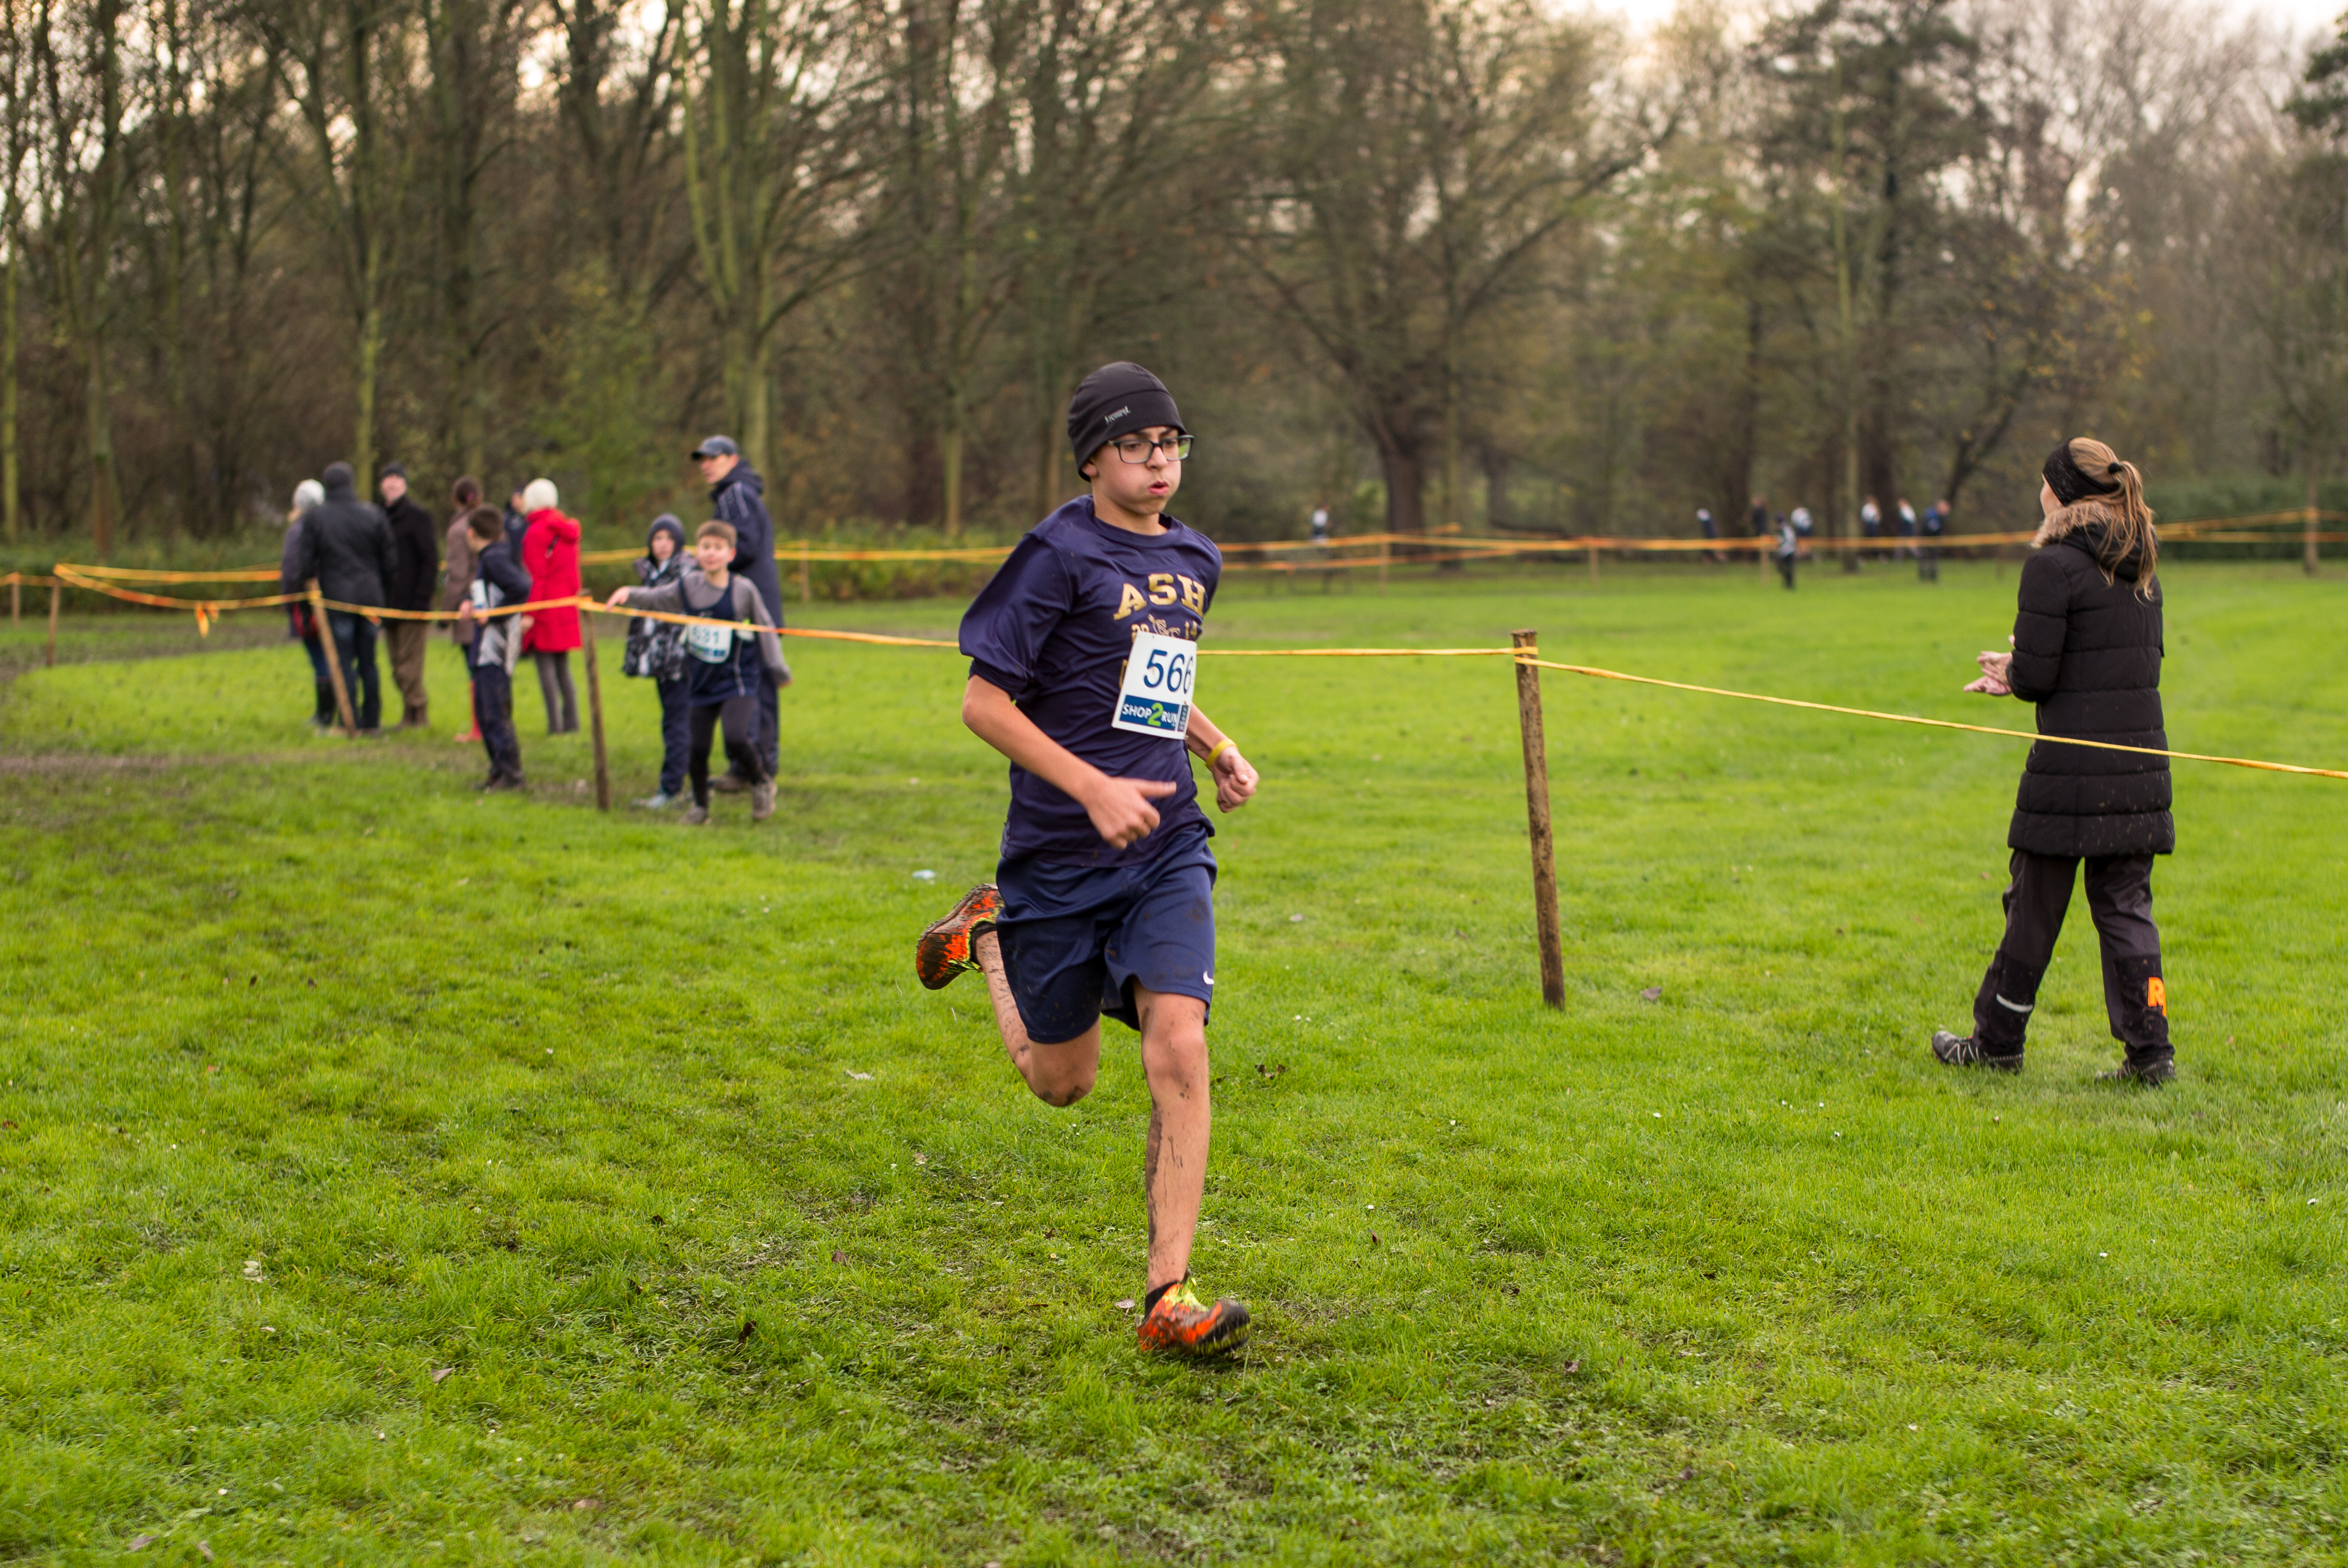
person, running, race, sports, endurance, athletics, physical exercise, outdoor recreation, human action, endurance sports, duathlon, cross country running